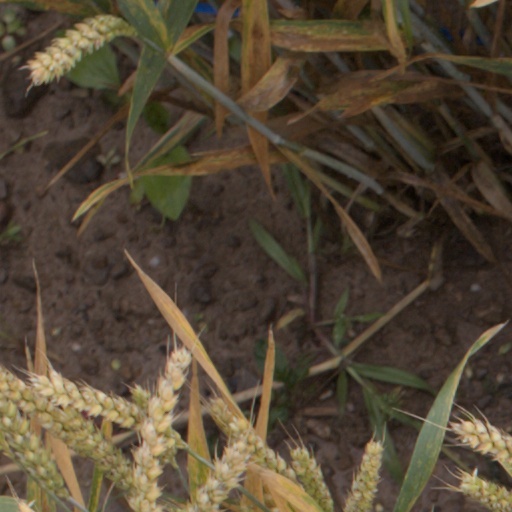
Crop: wheat